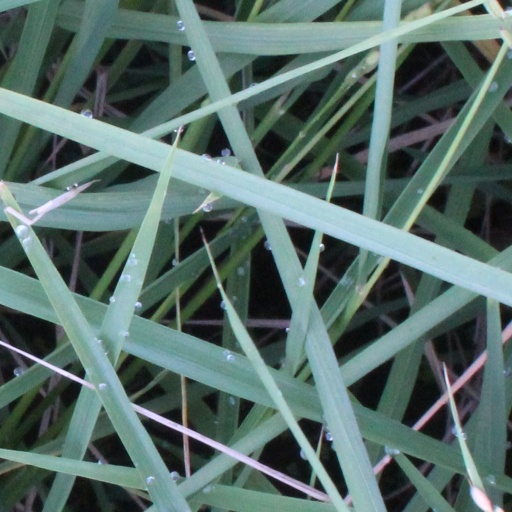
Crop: rice